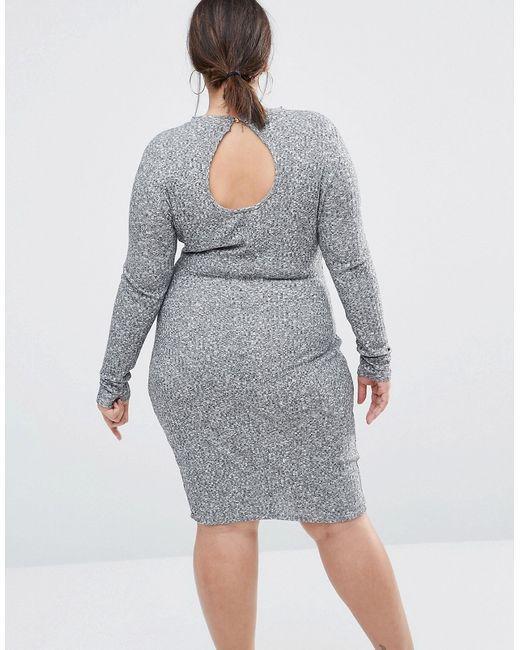
Graue Wolle Langarm plus Größe figurbetontes Kleid